Apical membrane antigen 1

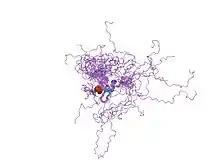
solution structure of plasmodium falciparum apical membrane antigen 1 (residues 436-545)

In molecular biology, apical membrane antigen 1 is a novel antigen of "Plasmodium falciparum" which has been cloned. It contains a hydrophobic domain typical of an integral membrane protein. The antigen is designated apical membrane antigen 1 (AMA-1) by virtue of appearing to be located in the apical complex. AMA-1 appears to be transported to the merozoite surface close to the time of schizont rupture.